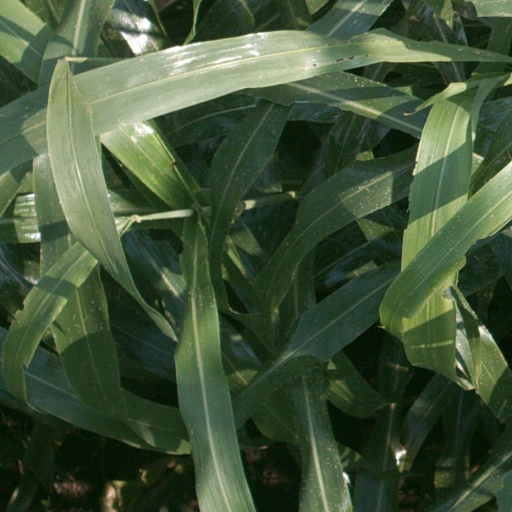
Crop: sorghum